Obiettivo ragazze

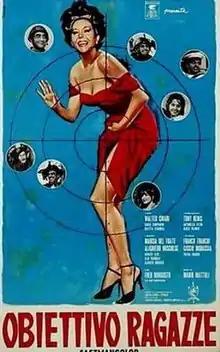
Film poster

Obiettivo ragazze is a 1963 Italian comedy film directed by Mario Mattoli and starring the comic duo Franco and Ciccio.